Thomas Built Buses

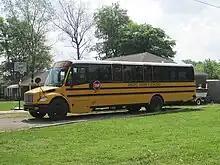
Thomas Saf-T-Liner C2 school bus in Mississippi

Into the late 1990s, Thomas Built Buses remained a family-owned company, controlled by the fourth generation of the Thomas family and the Odyssey Group. Following the departure of Wayne Wheeled Vehicles from the manufacturing segment, Thomas became the largest manufacturer, holding a 34% market share in 1996. The same year, the Thomas family sold a majority stake of the company to the Berkshire Partners equity firm.